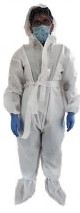
Objects detected:
Mask
Gloves
Gloves
Coverall